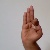
The image shows a hand gesture representing the letter 'F' in Indian Sign Language.